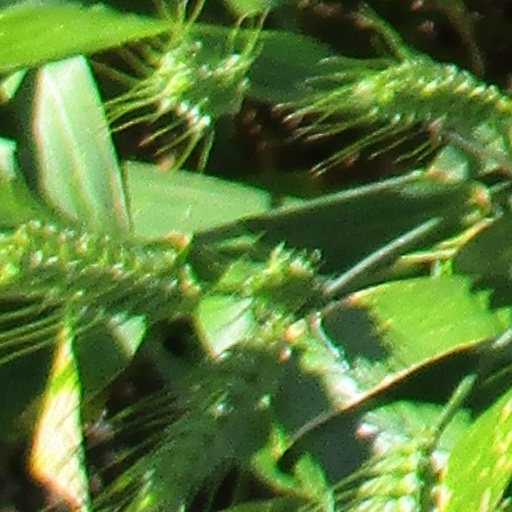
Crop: wheat